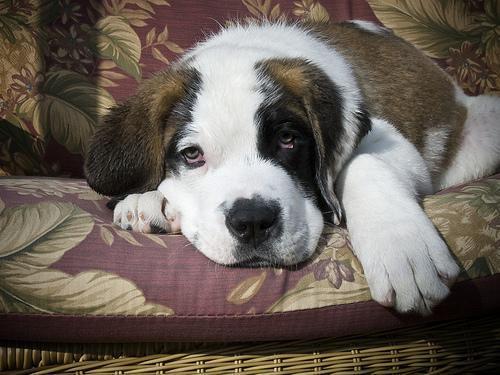
saint bernard